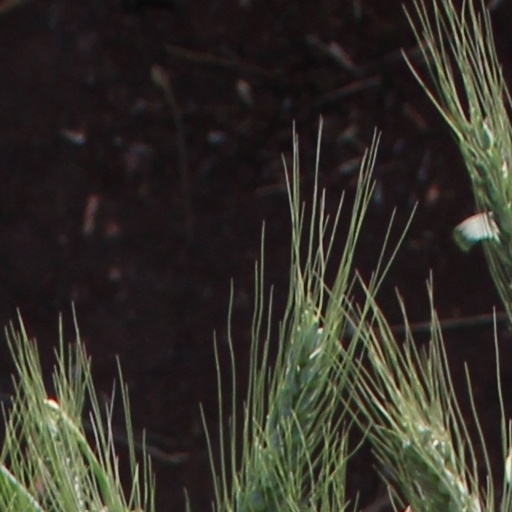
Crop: wheat